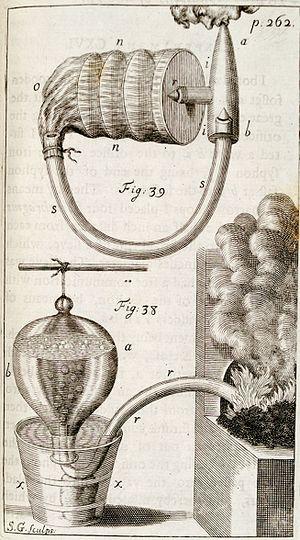
L'histoire de la botanique est l'exposition et la narration des idées, des recherches et des travaux liés à la description, à la classification, au fonctionnement, à la distribution et aux relations des organismes appartenant aux règnes des Champignons, des Chromistes et des Plantes au cours des différentes périodes historiques.